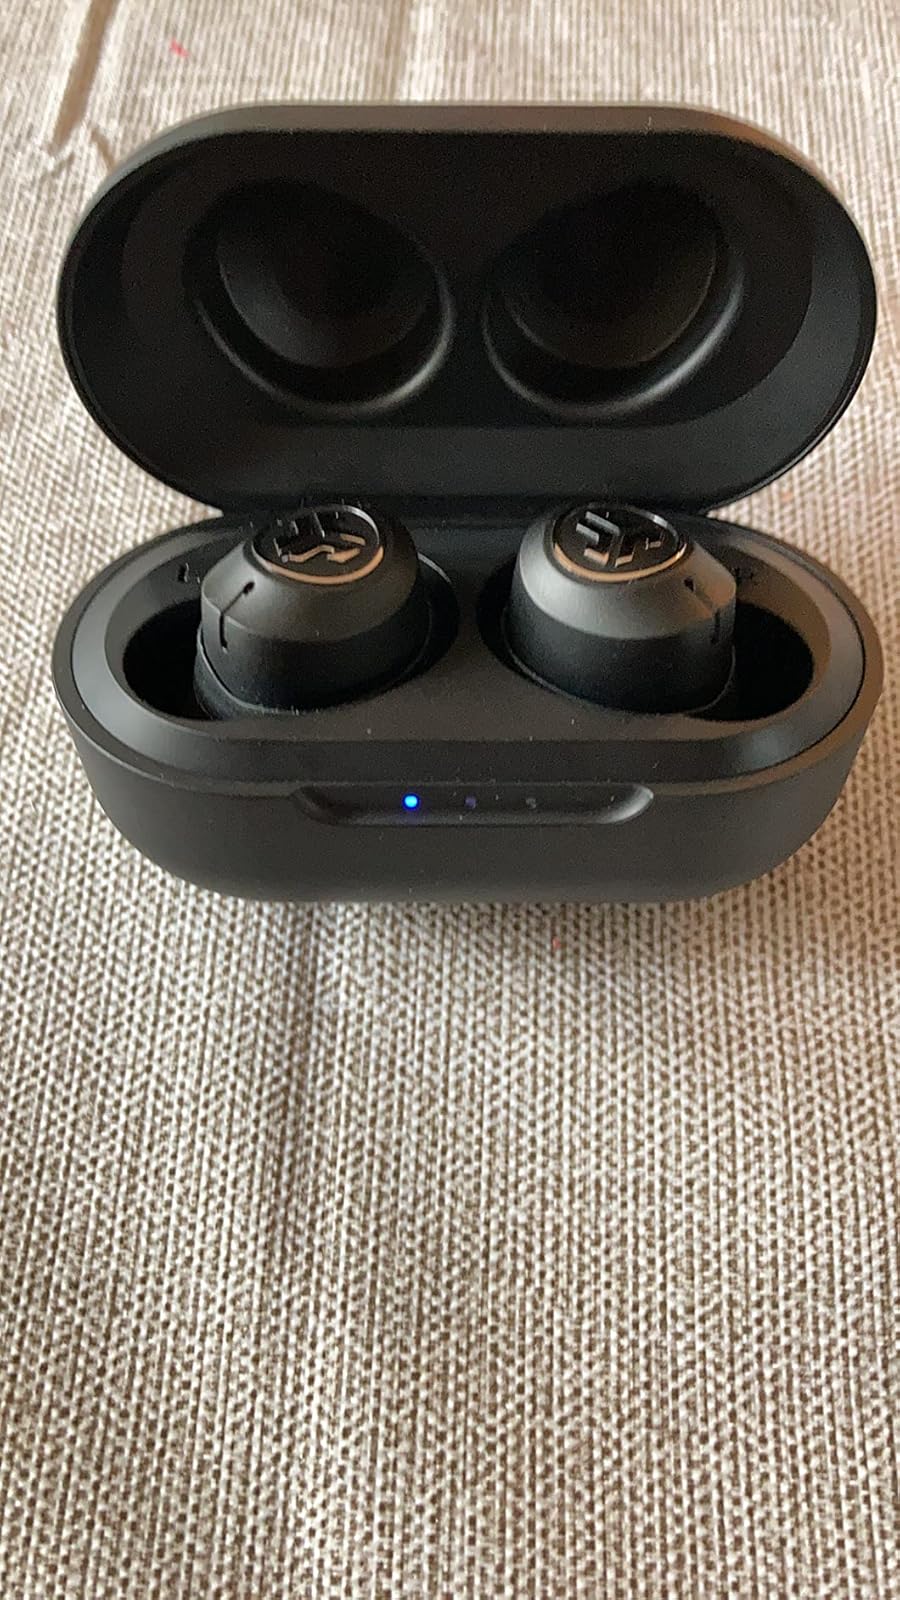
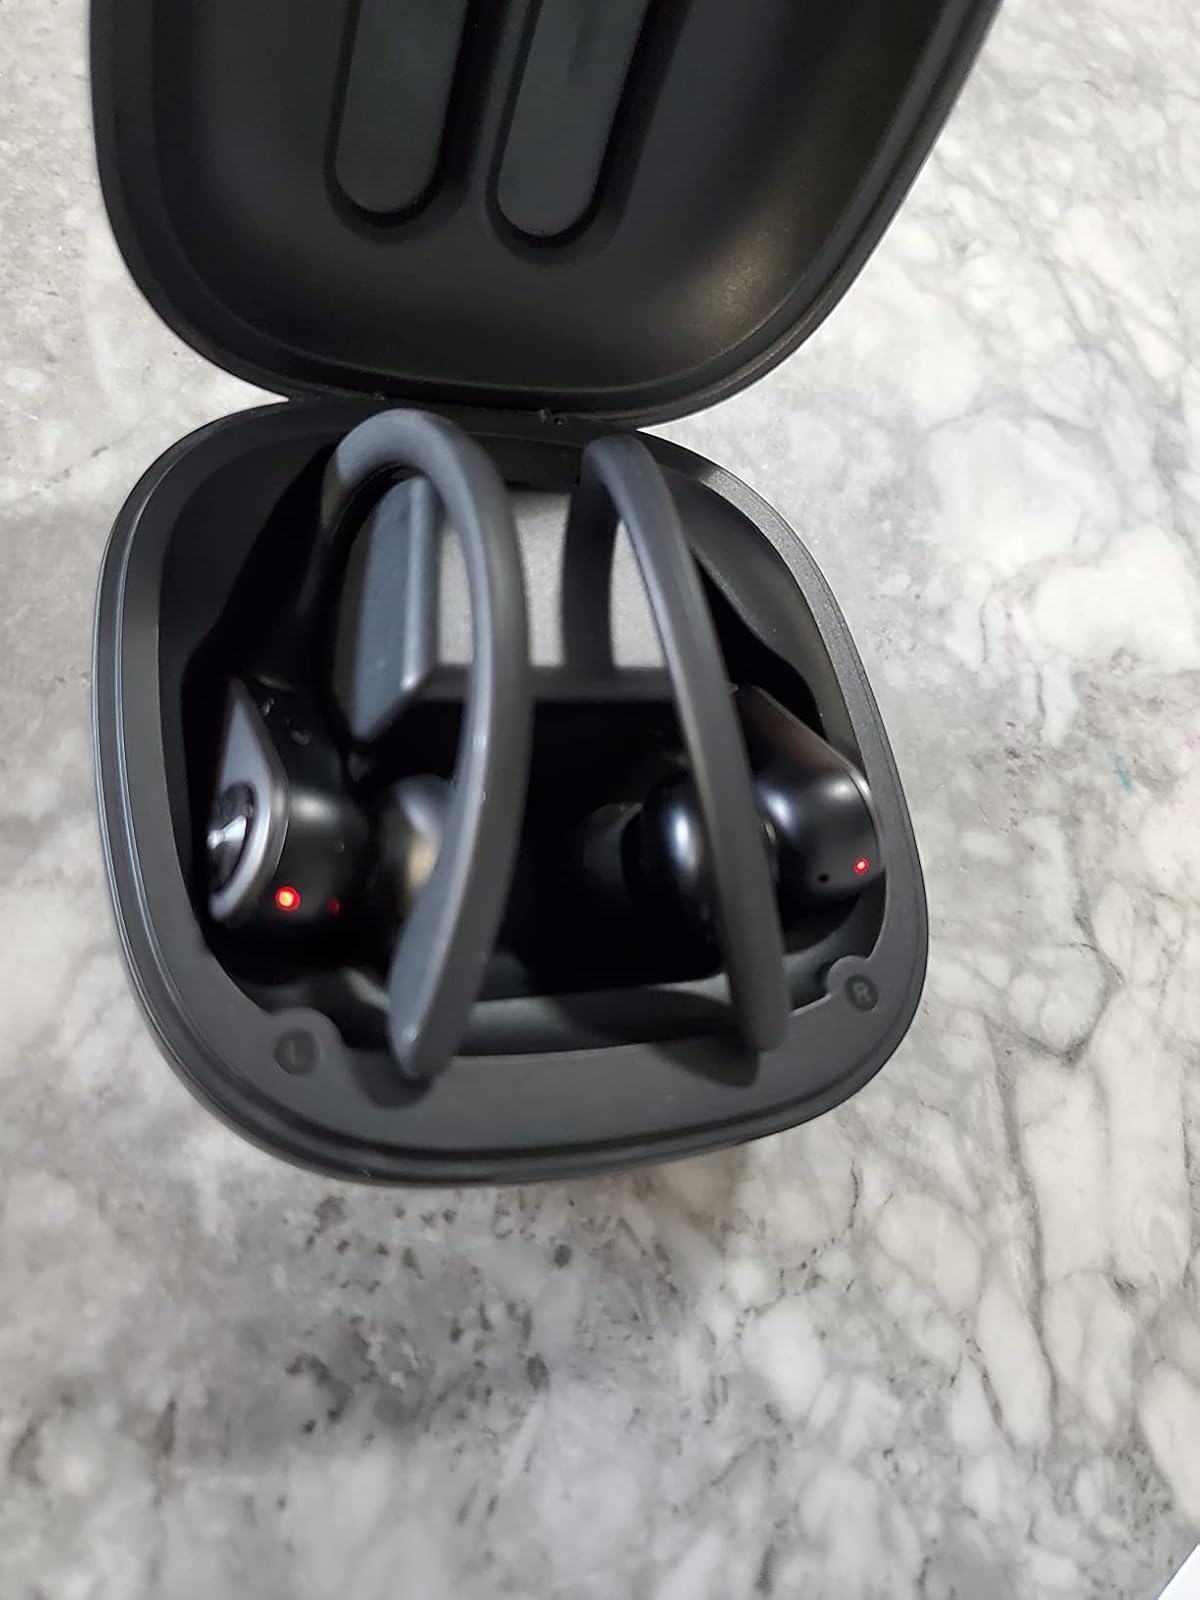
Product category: earbuds
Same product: no